The Henry Phipps Psychiatric Clinic

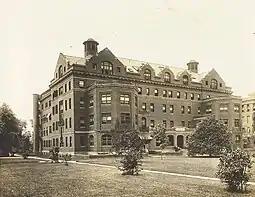
Outside view of the clinic

The Henry Phipps Psychiatric Clinic is a psychiatric school and clinic in Baltimore, Maryland. Proposed in 1908 as the first of its kind in the United States, the clinic opened on April 16, 1913 as a new section of Johns Hopkins Hospital. After a visit to the hospital to check on his other investments in the Phipps Tuberculosis Dispensary, Henry Phipps decided to donate $1.5 million to fund psychiatry at Johns Hopkins. William Welch, dean of the Johns Hopkins School of Medicine, quickly appointed Adolf Meyer as the director of the clinic, a renowned psychiatrist at the time.